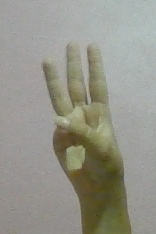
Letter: thaa